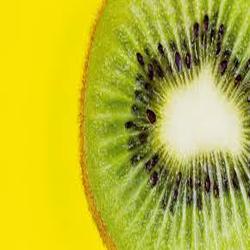
Label: Kiwi